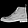
Label: Ankle boot